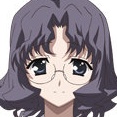
Portrait style: Anime Portrait